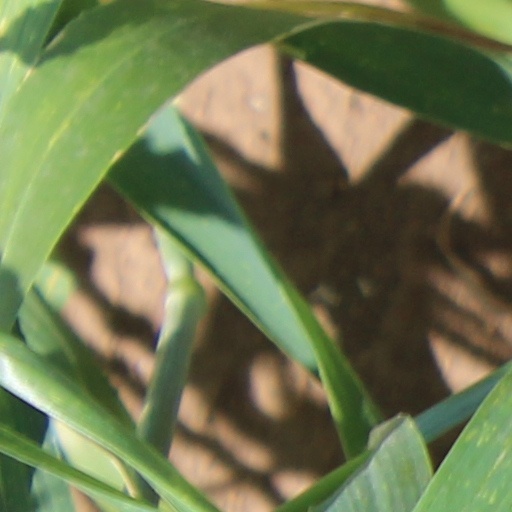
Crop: wheat